Phenylacetic acid

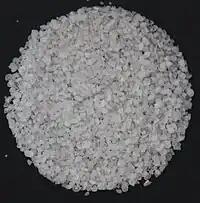

Phenylacetic acid undergoes ketonic decarboxylation to form ketones. It can be condensed with itself to form dibenzyl ketone, or with a large excess of another carboxylic acid (in the form of an acid anhydride), such as with acetic anhydride to form phenylacetone.